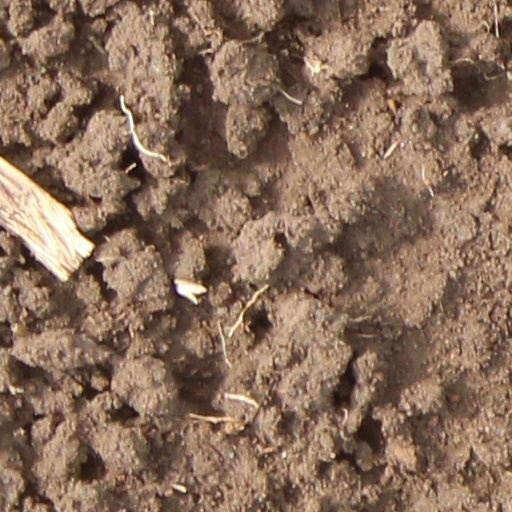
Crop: wheat